Submarines in the United States Navy

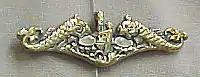
Submarine insignia, also known as "Dolphins".

Besides their academic and technical training, much of which is Classified Secret or Top Secret, all prospective US Naval Submariners, both officers and enlisted personnel, undergo 3 phases of physical training and testing related to the intense pressure differential between the surface and submarine operating depth.